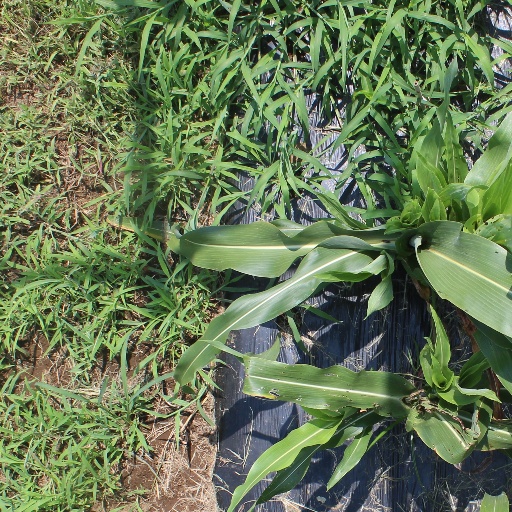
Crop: sorghum